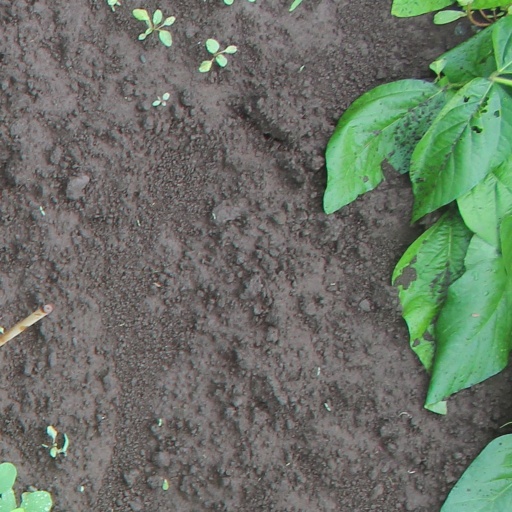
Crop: soybean